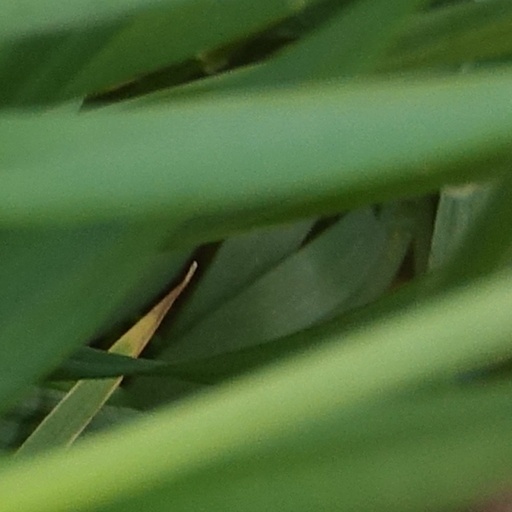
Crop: wheat